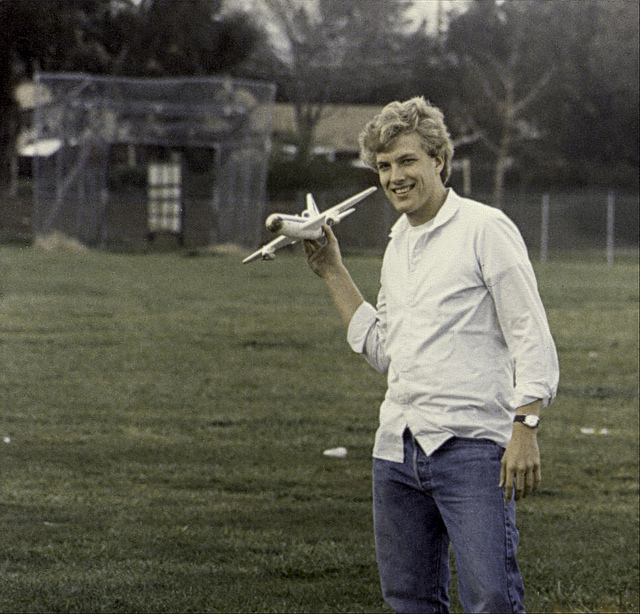
user: Given an image and a question. Answer the question in a short answer. Question: Why would we suspect this picture what not shot within the last decade? Short Answer:
assistant: color